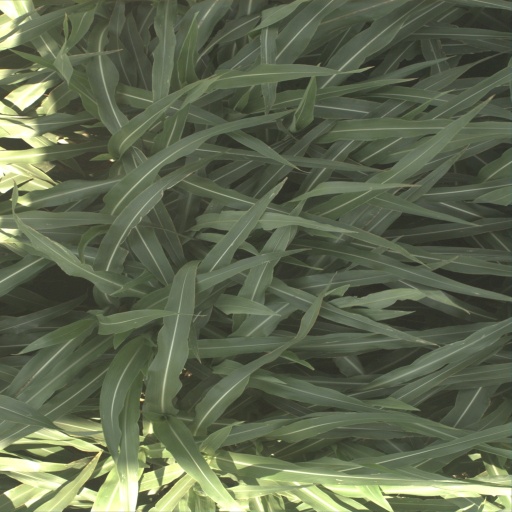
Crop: sorghum